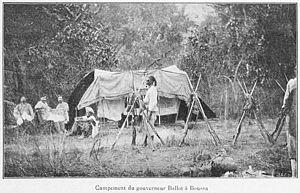
Campement du gouverneur Ballot à Boussa
Marie Paul Victor Ballot, né le 11 octobre 1853 à Fort-de-France et mort le 17 mars 1939 à Paris, est un administrateur colonial français.
Boussa, ou Bussa, était la capitale du Borgou septentrional, au nord-ouest de l'actuel Nigéria. Elle constituait la limite de navigabilité du Niger, juste au-dessus des rapides. L'emplacement de la ville est désormais noyé sous le lac Kainji, créé en 1968 par la construction du barrage du même nom. La ville a été déplacée à l'endroit appelé aujourd'hui « New Bussa ».